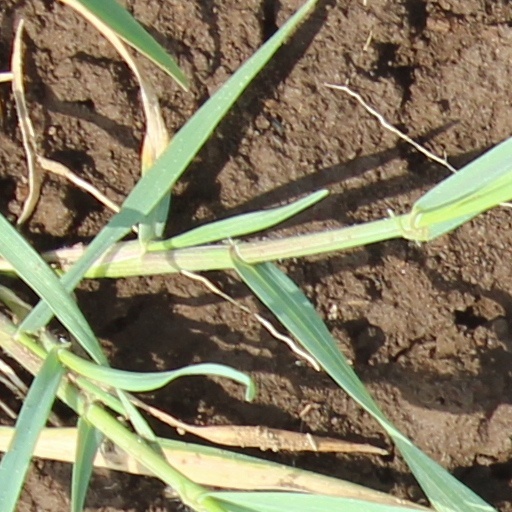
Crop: wheat